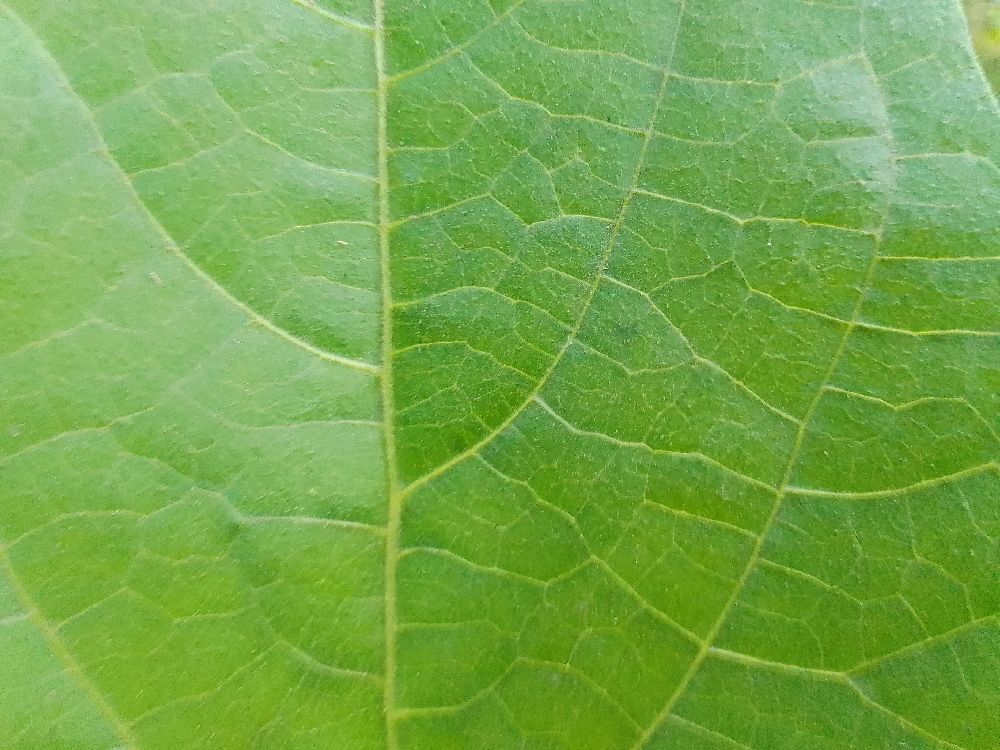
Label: healthy